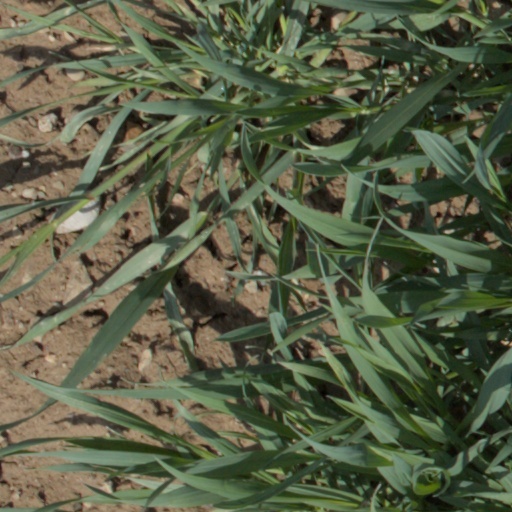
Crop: wheat